Nainital Lake

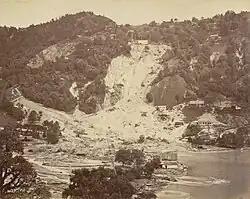
Landslide in 1880

The fishes found in the lake are generally carps: species of mahseer, hill trout, and the mirror carp which breed several times during one spawning season during May to September. Two species of mahaseer fish are present: "Tor tor", the red-finned mahseer, and "Tor putitora" the yellow-finned mahseer, a food fish which grows to varying sizes from are reported. The three species of hill trout found in the lake are "Schizothorax sinuatus", "S. richardsoni" and "S. plagiostornus". The imported fish bred in the lake is mirror carp, a variety of the common carp "Cyprinus carpio". The mosquitofish "Gambusia affinis" has been introduced in the lake for the biocontrol of mosquito larvae.